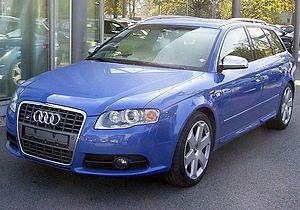
Le groupe Volkswagen a depuis les années 1970, développé une série de plateformes partagés par ces diverses marques.